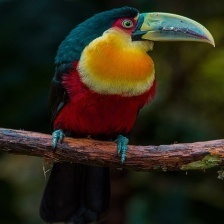
Species: TOUCHAN
Scientific name: RAMPHASTIDAE
ImageNet parent category: toucan